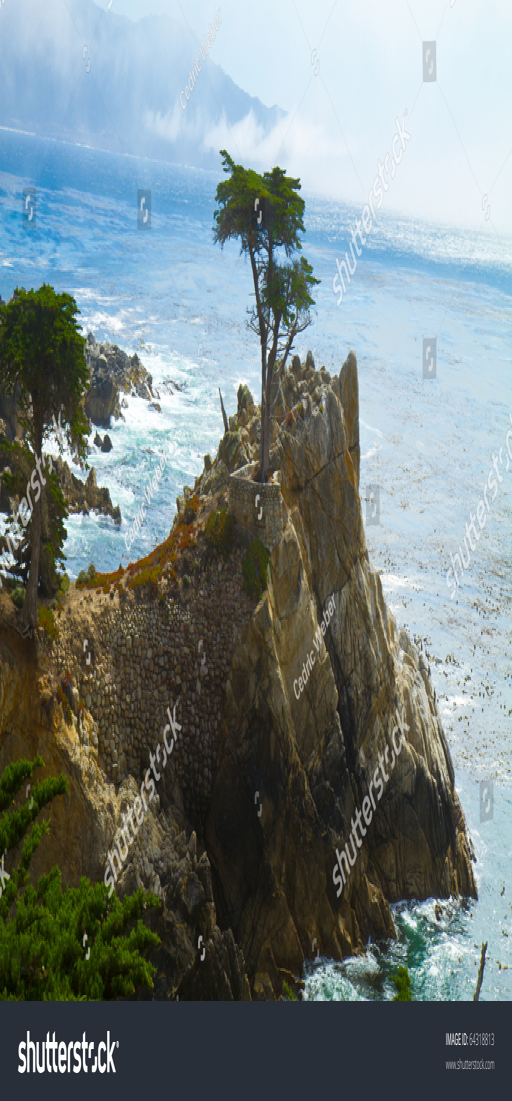
shore : the tree in the ocean